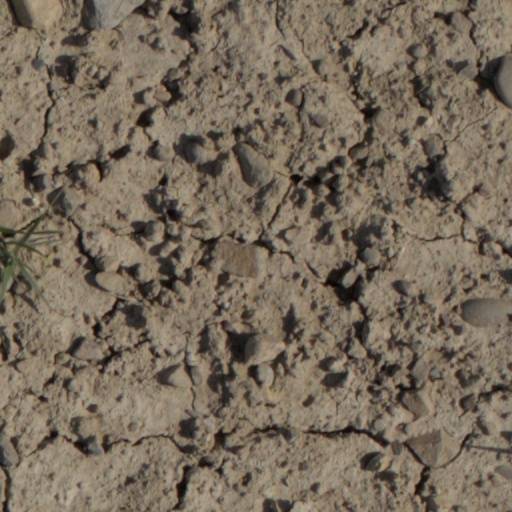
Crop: wheat